Graffiti in Hong Kong

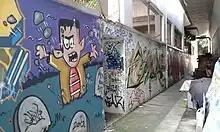
Mong Kok's Graffiti Wall of Fame in 2016.

In Hong Kong there are a few types of graffiti that are utilized for different reasons. The face of artist Ai Weiwei is one of the more well-known caricatures in the region. Journalist and commentators have considered the graffiti as "street-art", "creative" and the "voice of the young".